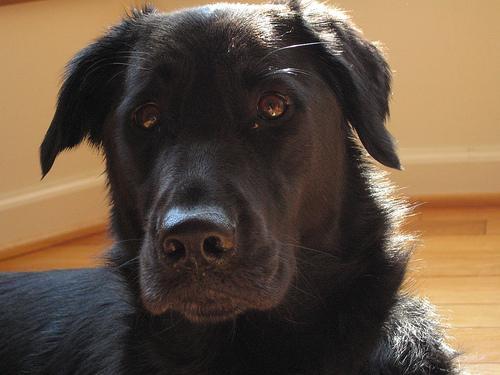
Labrador_retriever